Communism in Malaysia

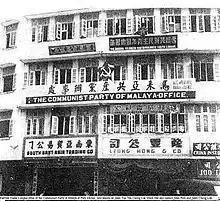
Headquarters of the Communist Party of Malaya in Kuala Lumpur, 1948.

Communism in Malaysia has existed since the 20th century. The political philosophy was first brought to British occupied Malaya by Chinese anarchists in 1919. Soon after, Chinese communists began organizing fellow Chinese immigrants in earnest through classes, publications, and labor organizing. Communism continued to spread in the following decades, coming to a head in the midst of the Cold War. Communism was a major force during the Malayan Emergency as the Malayan National Liberation Army fought to establish independence from the British Empire. The state of emergency was lifted in 1960, followed by a subsequent insurgency between 1968 and 1989. Ultimately, communism was suppressed by the government, and failed to take root in the country.